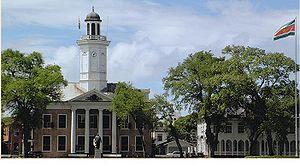
Les élections législatives surinamaises de 2020 ont lieu le 25 mai 2020 afin de renouveler les 51 membres de l'Assemblée nationale du Suriname. Des élections municipales sont organisées simultanément.